Foreign workers in Saudi Arabia

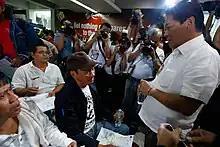
Philippines Labor Secretary Silvestre Bello III (right) speaking to a group of Filipino workers stationed in Saudi Arabia in 2016

From 1985, the declining oil price led to a decreased demand for foreign labour, resulting in a substantial drop in migration from Asia. However, at the same time, there was a significant increase of female "guest workers" from Sri Lanka, Bangladesh, Philippines and Indonesia who filled roles in the services sector – particularly in hotels and as domestic servants. The Gulf War of 1991 sparked a series of expulsions of guest workers suspected of disloyalty, including the removal of 800,000 Yemenis. The numbers of foreign workers reached a plateau in the 1990s, but from the end of the decade the inflow of migrants resumed its increase. According to official figures in 2012, foreign workers filled 66 per cent of jobs in Saudi Arabia, despite an official unemployment rate of 12 per cent amongst Saudis, and expatriates sent, on average, US$18 billion each year, in remittances to their home countries.